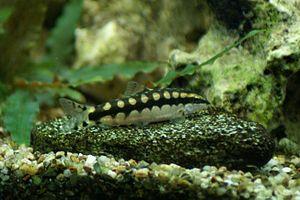
Ambastaia sidthimunki, Botia sidthimunki ou Yasuhikotakia sidthimunki, est une espèce de poisson asiatique originaire du nord de la Thaïlande.
Botiidae est une famille de poissons appartenant à l’ordre des Cypriniformes. Les Botiidae se trouvent au Sud, au Sud-Est et à l’Est de l’Asie. Jusqu'à récemment, ils étaient placés dans la « vraie » famille de loche, les Cobitidae, jusqu'à ce que Maurice Kottelat révise les loches et ré-élève ce taxon au rang de famille en 2012. La famille comprend environ 56 espèces.